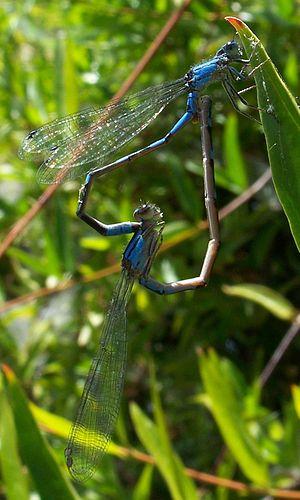
Enallagma est un genre de demoiselles ou zygoptères, appartenant à la famille des Coenagrionidae, et qui comprend au moins 39 espèces dont certaines sont appelées « agrions » en français. Les demoiselles de ce genre ressemblent à celles du genre Coenagrion. Le dessus de la tête est noir avec des taches claires derrière les yeux. Le thorax est noir avec deux bandes claires dorsalement et clair sur les côtés. Le mâle a un abdomen bleu avec des taches dorsales noires. La femelle a un abdomen de couleur plus claire.
Les cercoïdes correspondent à des appendices situés à l'extrémité de l'abdomen de certains insectes.